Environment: real
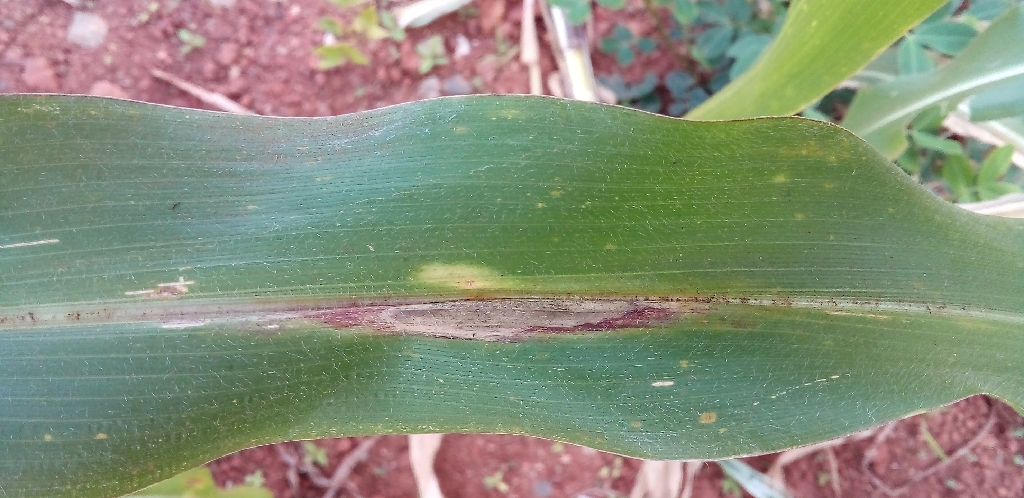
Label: northern_corn_leaf_blight